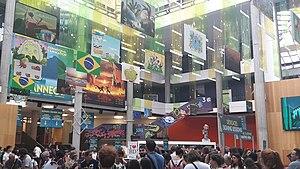
Le centre culturel Bonlieu lors du festival international d'animation d'Annecy 2018.
Le Festival international du film d'animation d'Annecy 2018, 42ᵉ édition du festival, s'est déroulé du 11 au 16 juin 2018. Le pays à l'honneur lors de cette édition est le Brésil.